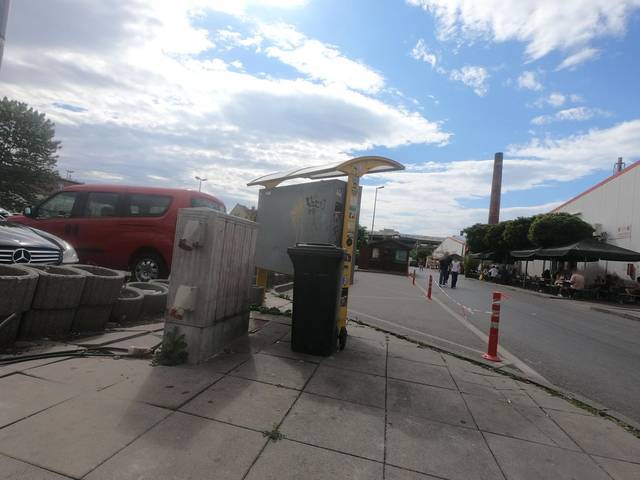
Region: Germany
Coordinates: 52.528, 13.49